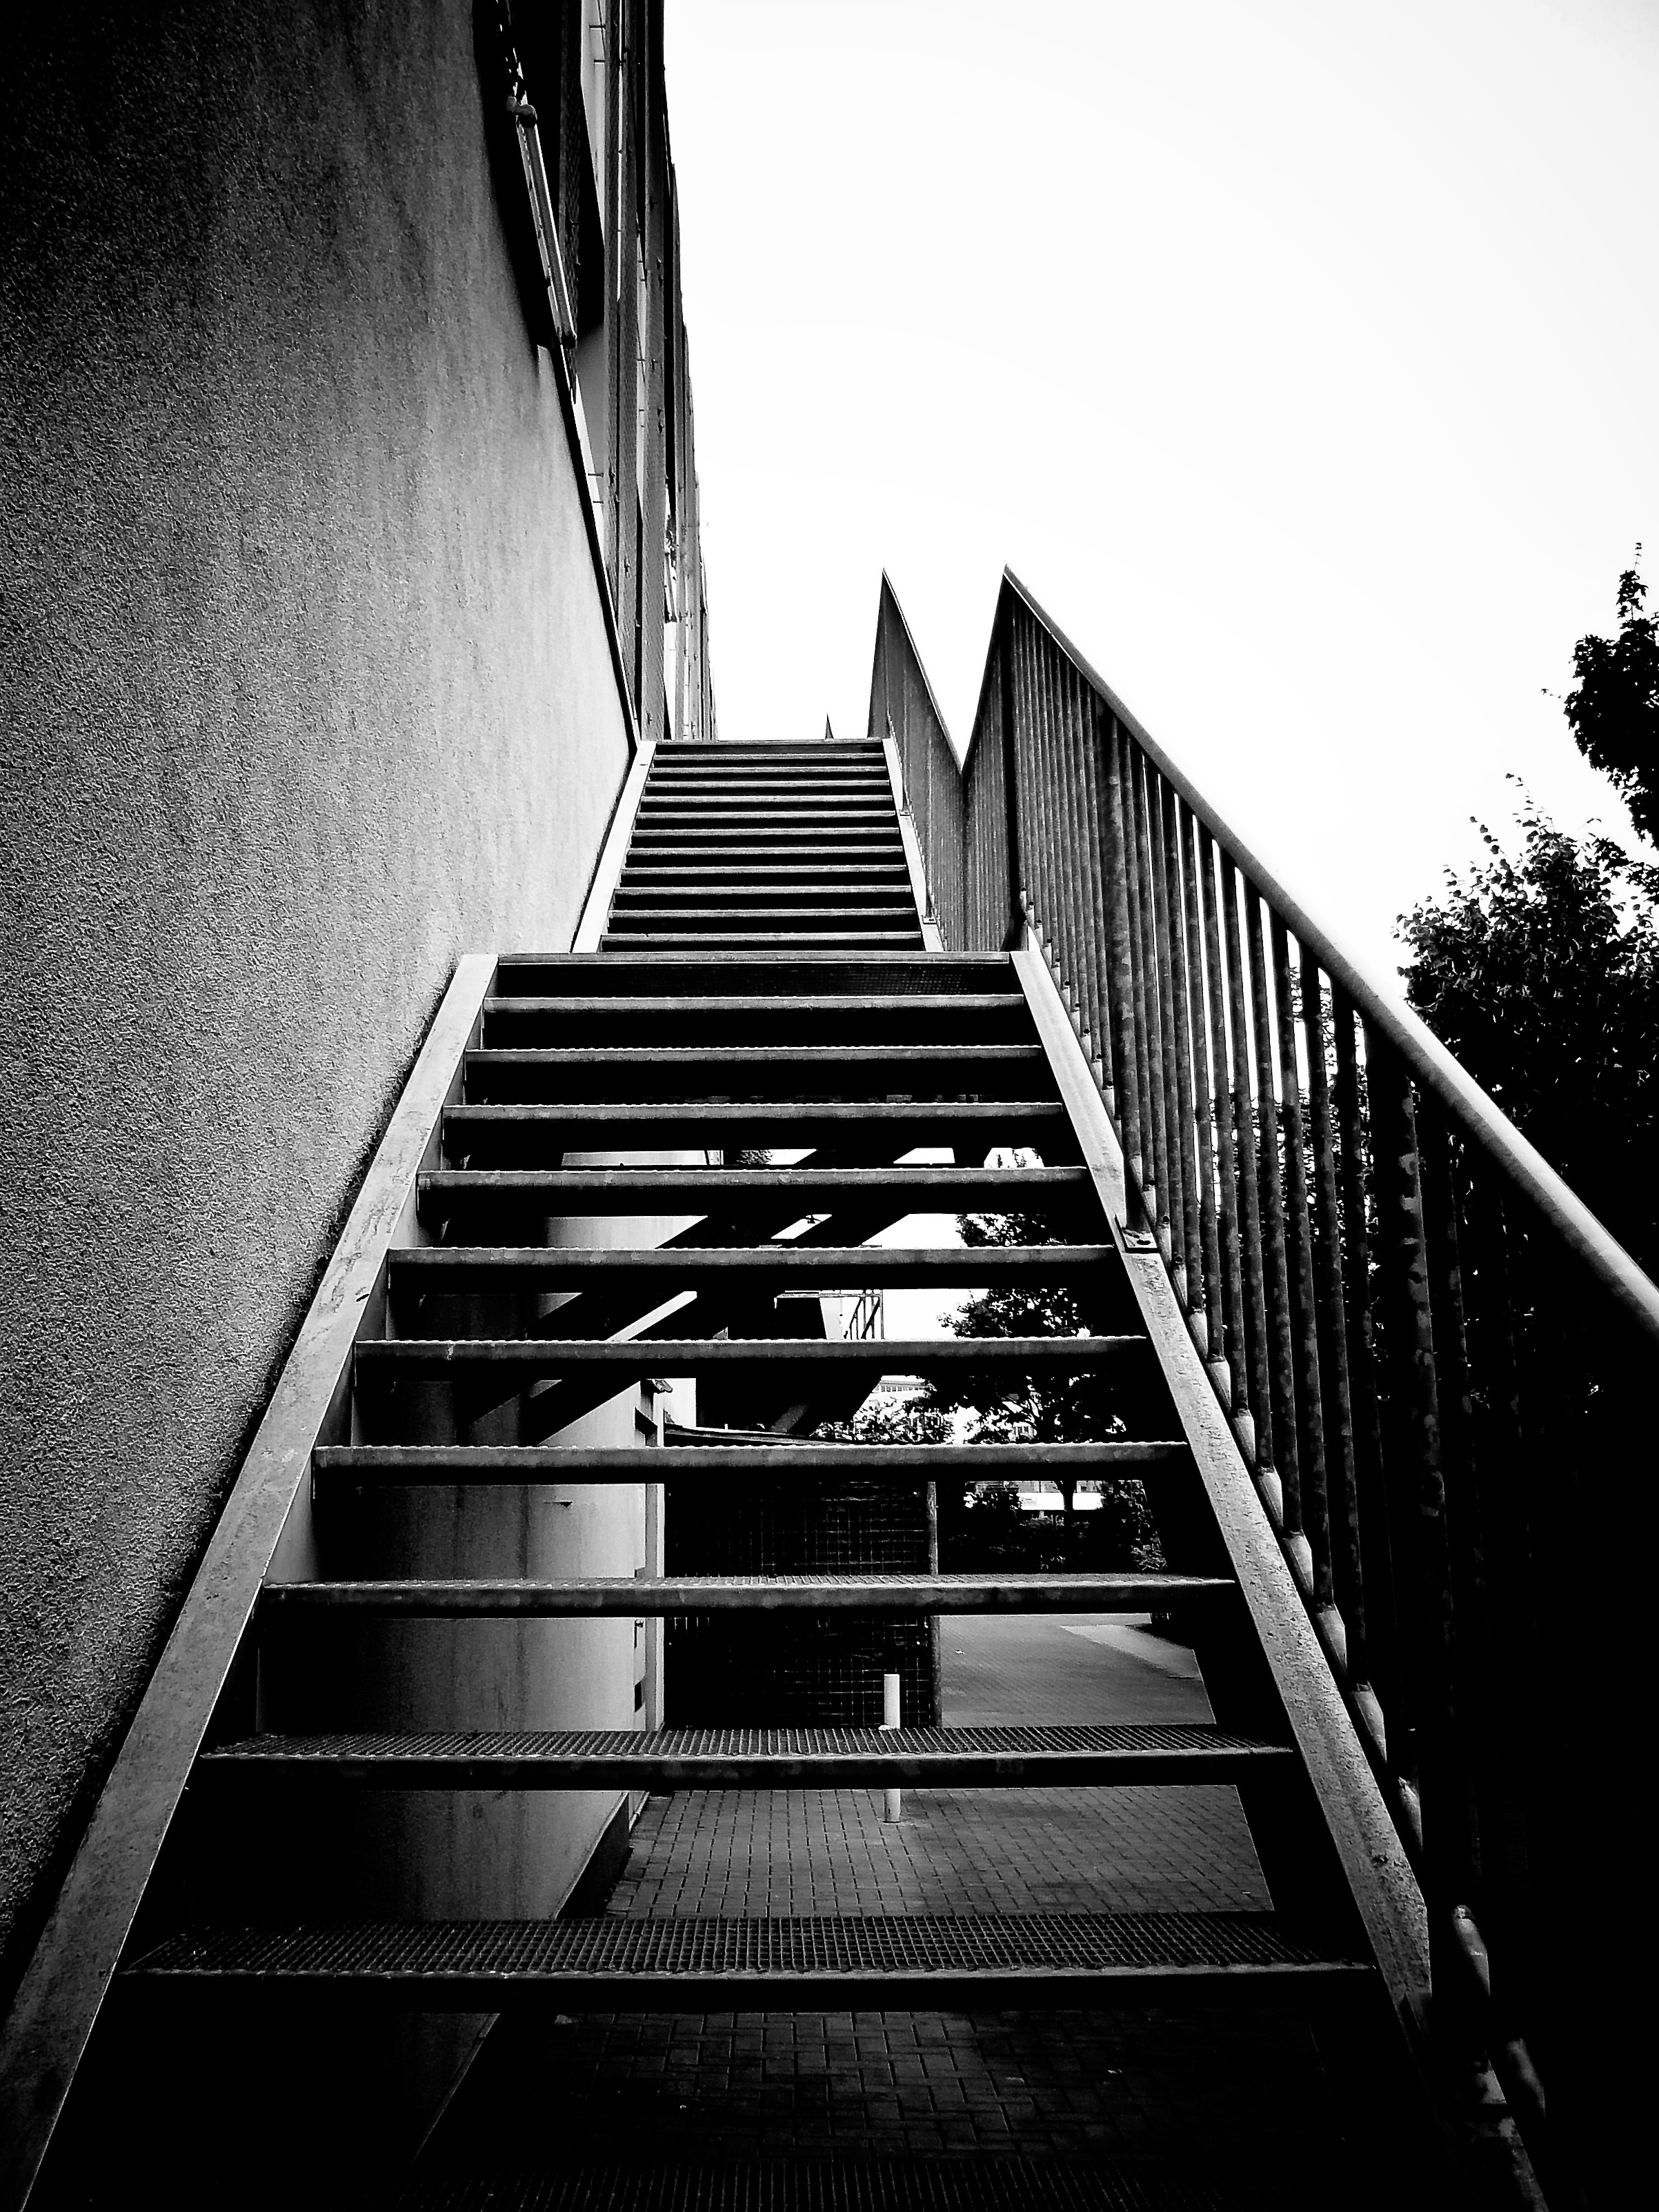
light, black and white, architecture, white, photography, staircase, dark, line, metal, shadow, darkness, black, monochrome, black white, stairs, symmetry, shape, steel grid, gradually, stair step, monochrome photography, film noir, iron metal